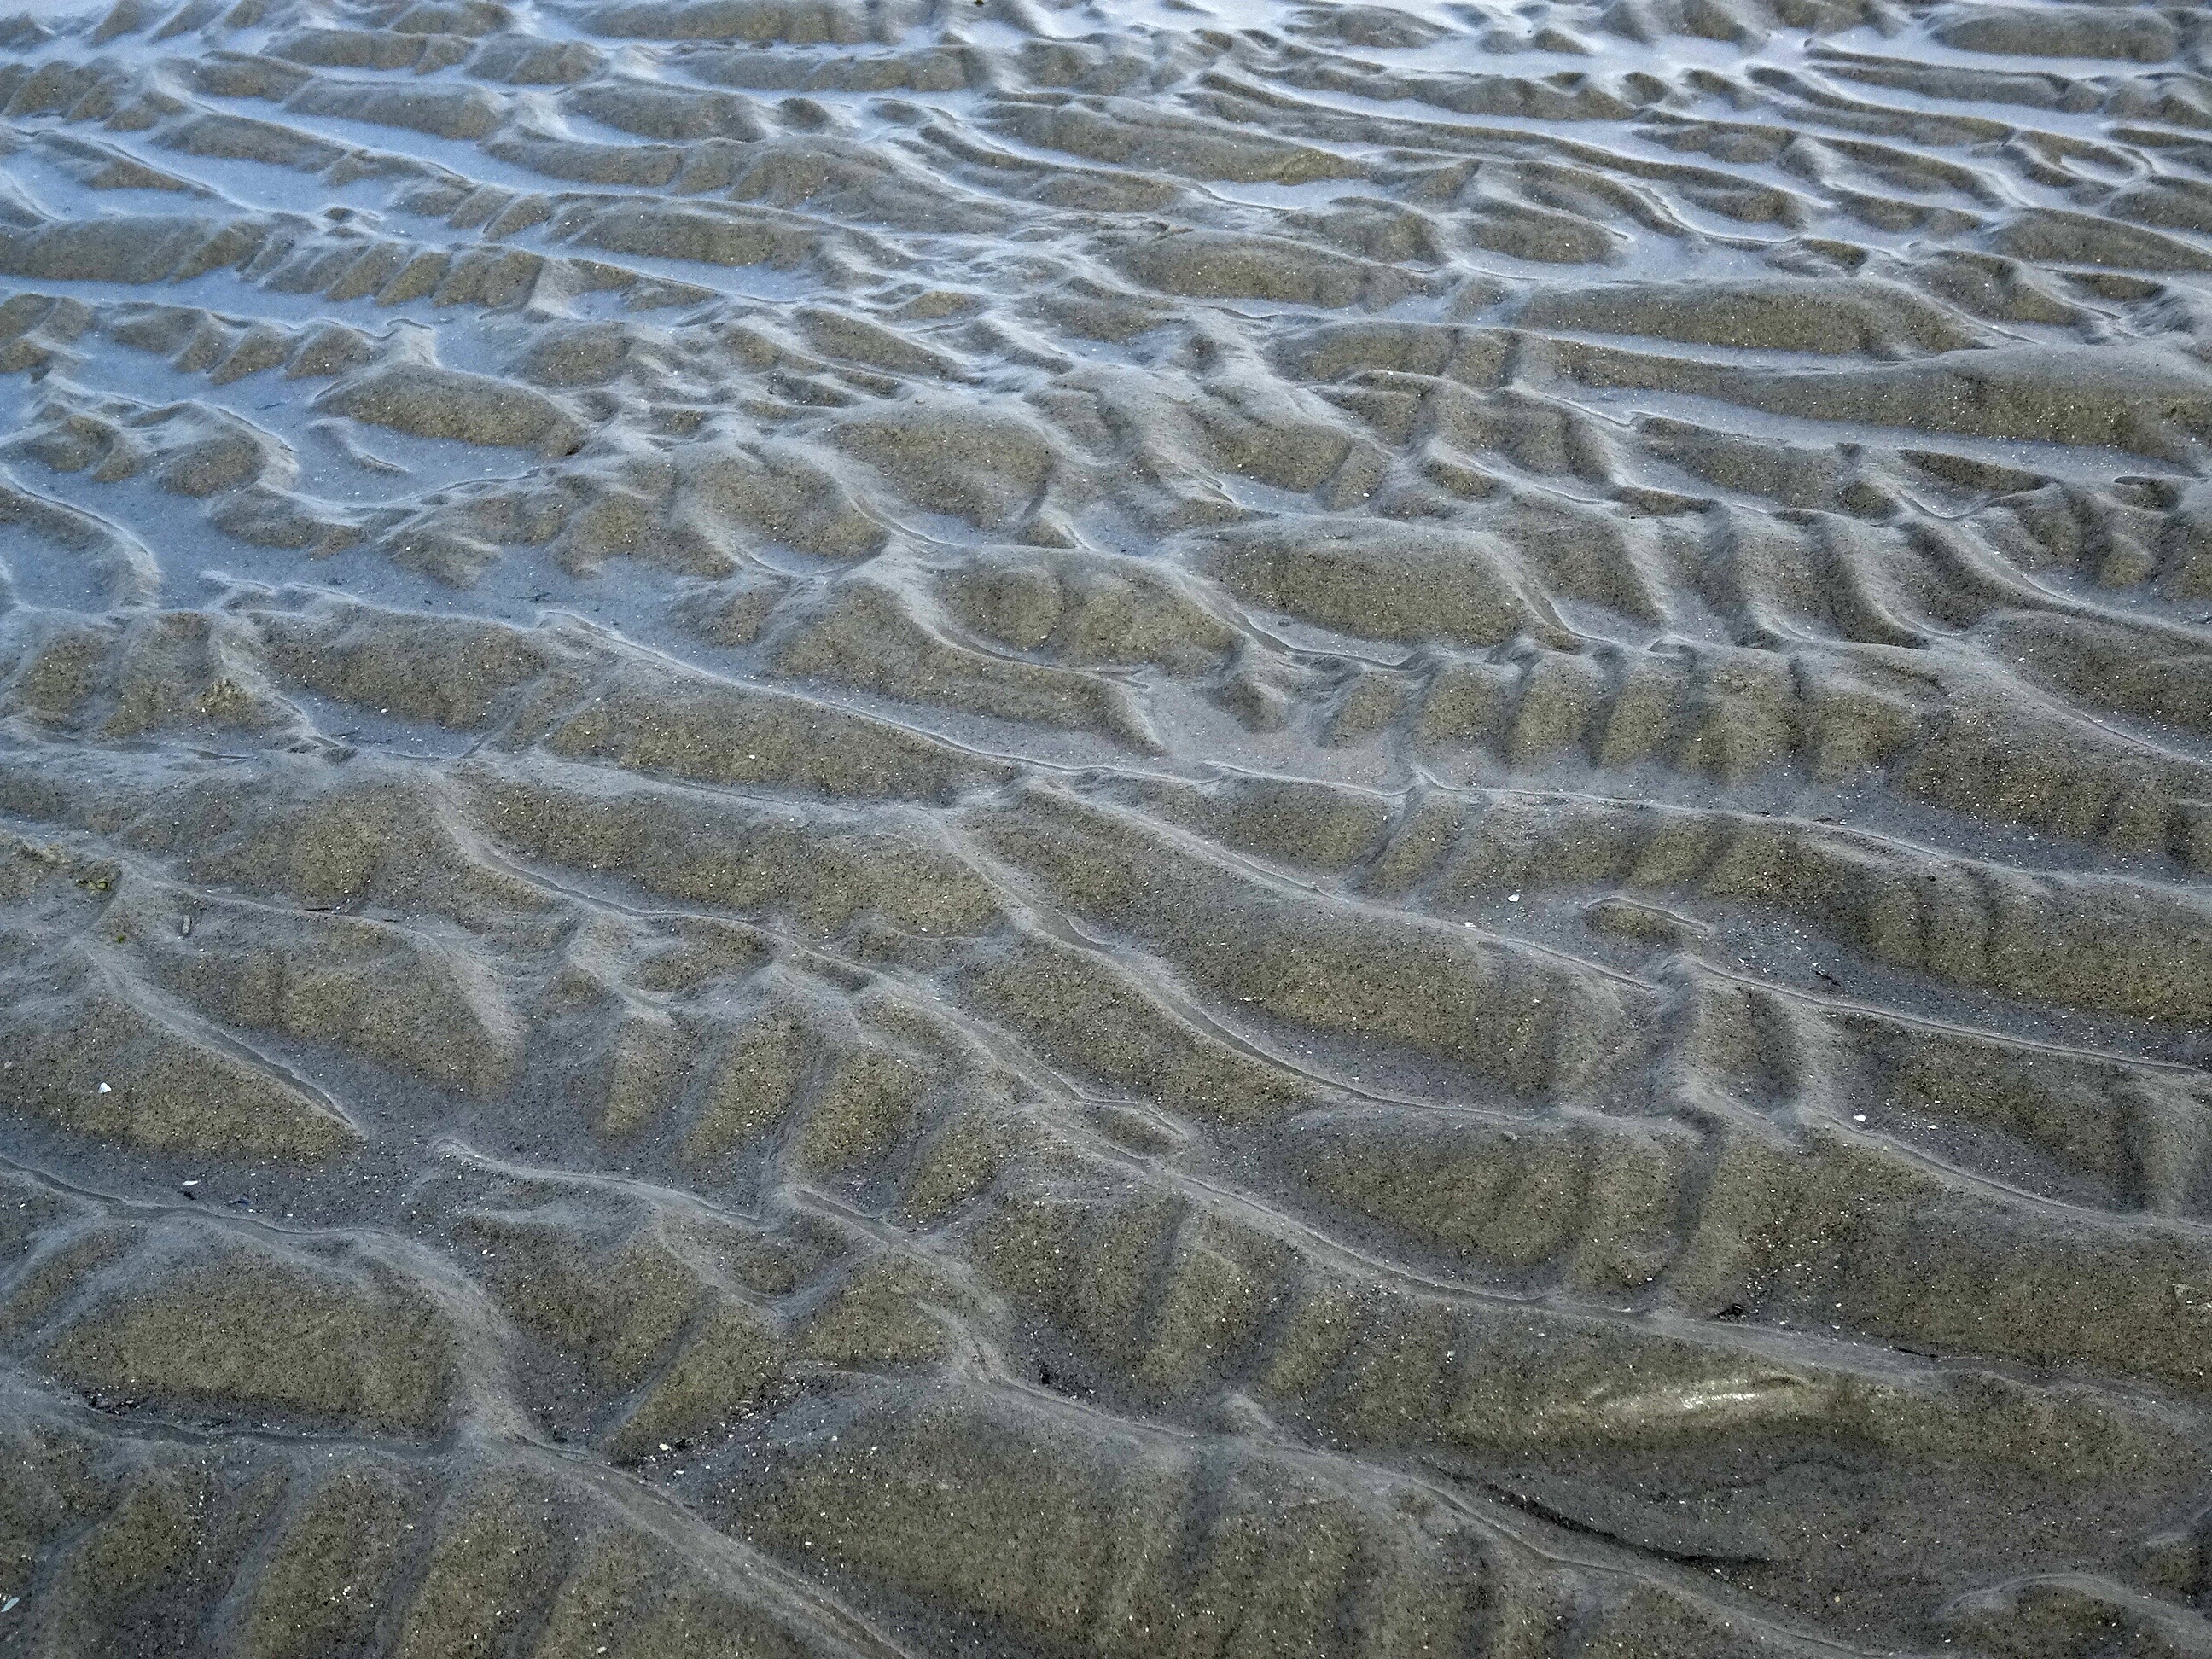
sea, sand, soil, material, ebb, watts, road surface